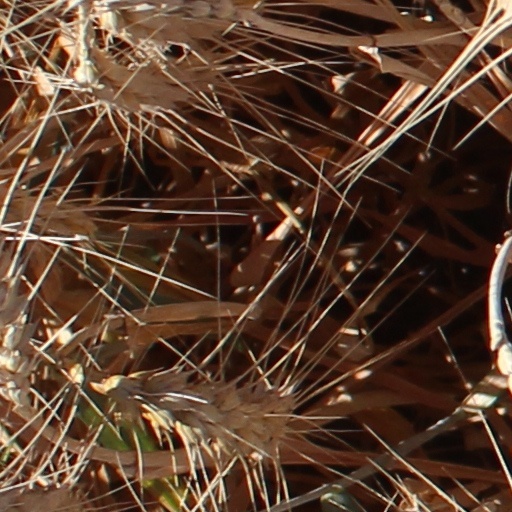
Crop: wheat